Evan Smith (American football)

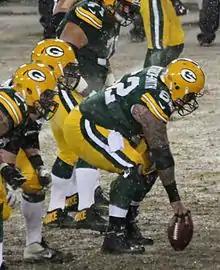
Smith prepared to snap in a December 2013 game

He was signed by the Packers as an undrafted free agent in 2009 but was waived in the last round of cuts after training camp in 2010.